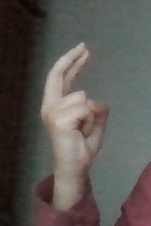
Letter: zay